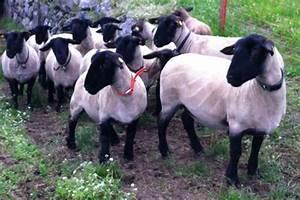
sheep